Mediaspree

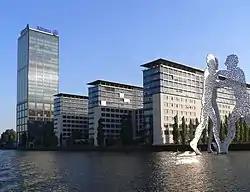
Treptowers viewed from the Spree

Built between 1907 and 1913, this granary was designed by Berlin architect Friedrich Krause, who had already completed the docks in Stettin. He opted for a classicist design typical for the time, including a giant hipped roof, clinker brickwork, and ashlar masonry.